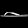
Label: Sandal